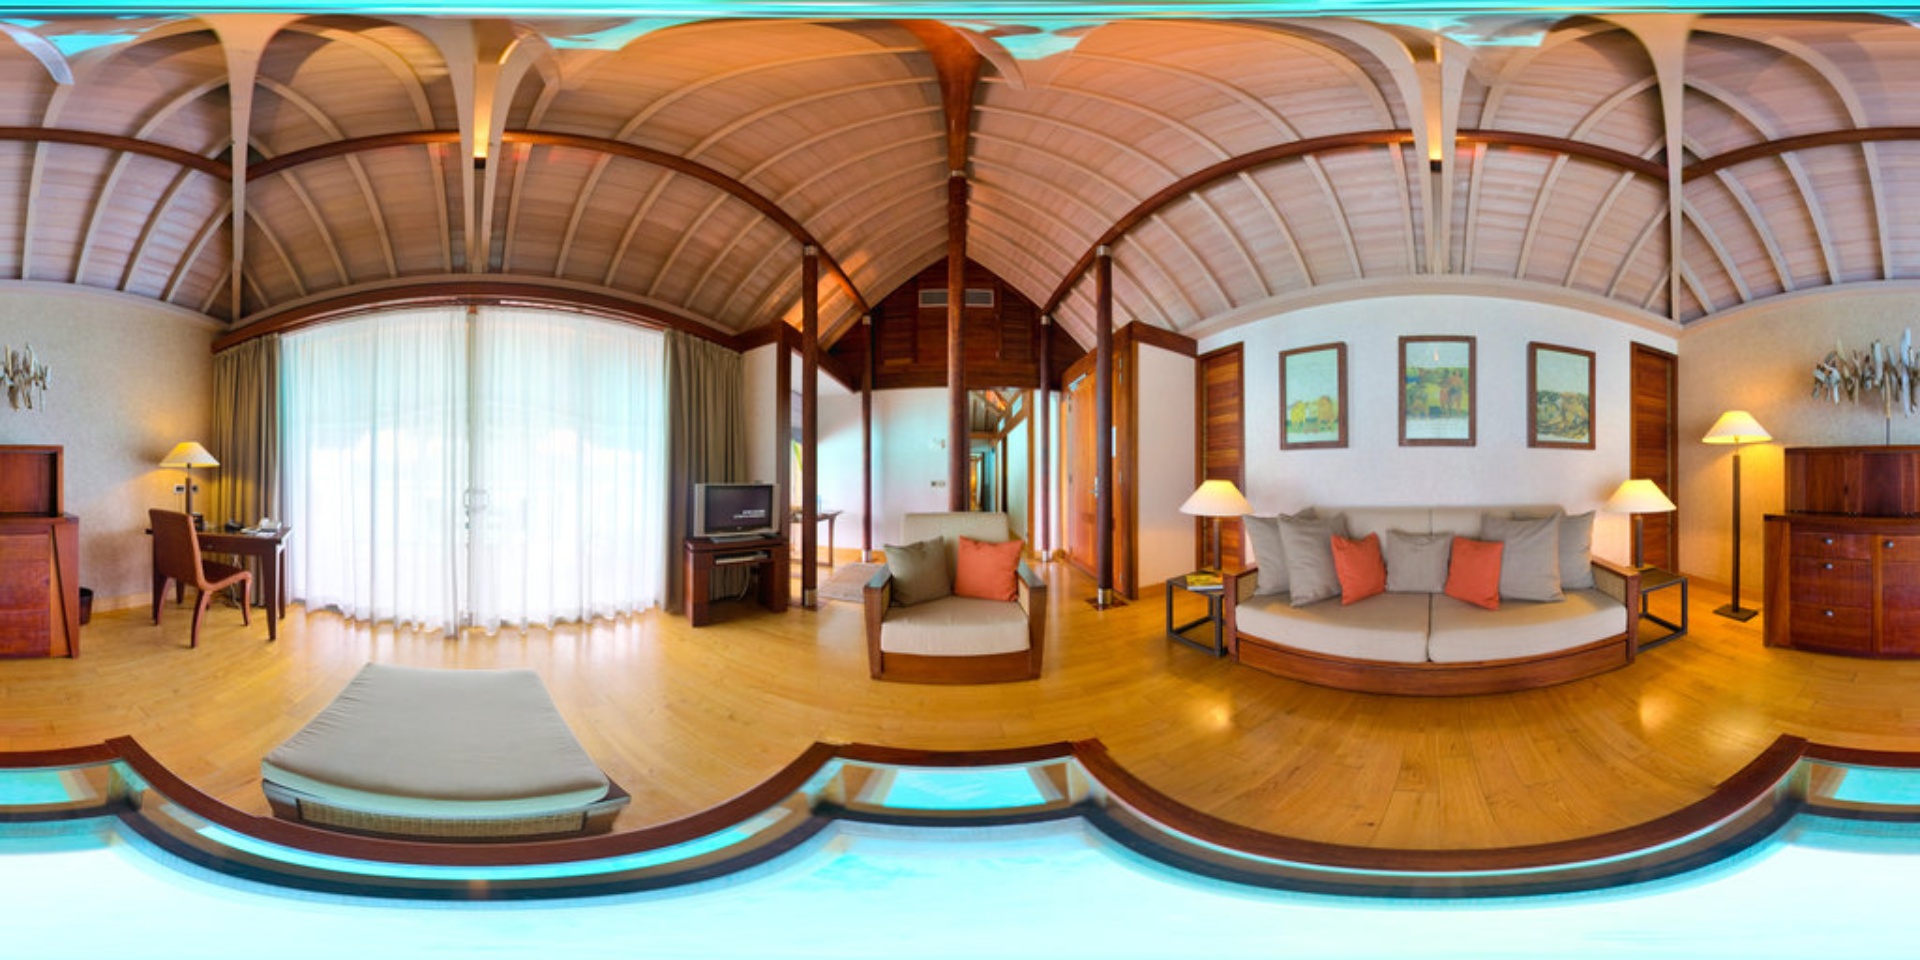
Referred object: the small TV on the wooden stand

Referred object: the curved sofa with orange throw pillows